Roethlisberger House

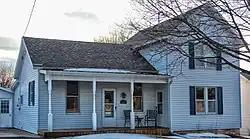

The Roethlisberger House is a historic house at 205 N. Grove Street in Barneveld, Wisconsin. While the house's construction date is not known, it most likely was built in the 1880s, when the Harvey Jones Addition area of Barneveld was developed. The house has a gable ell plan, a popular vernacular form which consists of a two-story front gabled section with a one-story wing on one side. It is decorated with Queen Anne elements such as turned posts supporting the front porch, stained glass windows, and patterned shingles. As of a historic resources inventory taken in the 1980s, the house was the most intact gable ell house remaining in Barneveld, as others had either been renovated or destroyed by a 1984 tornado.